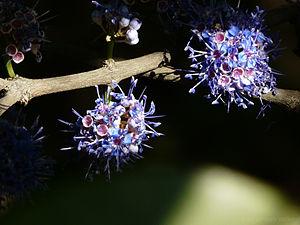
Memecylon est un genre végétal de la famille des Melastomataceae.